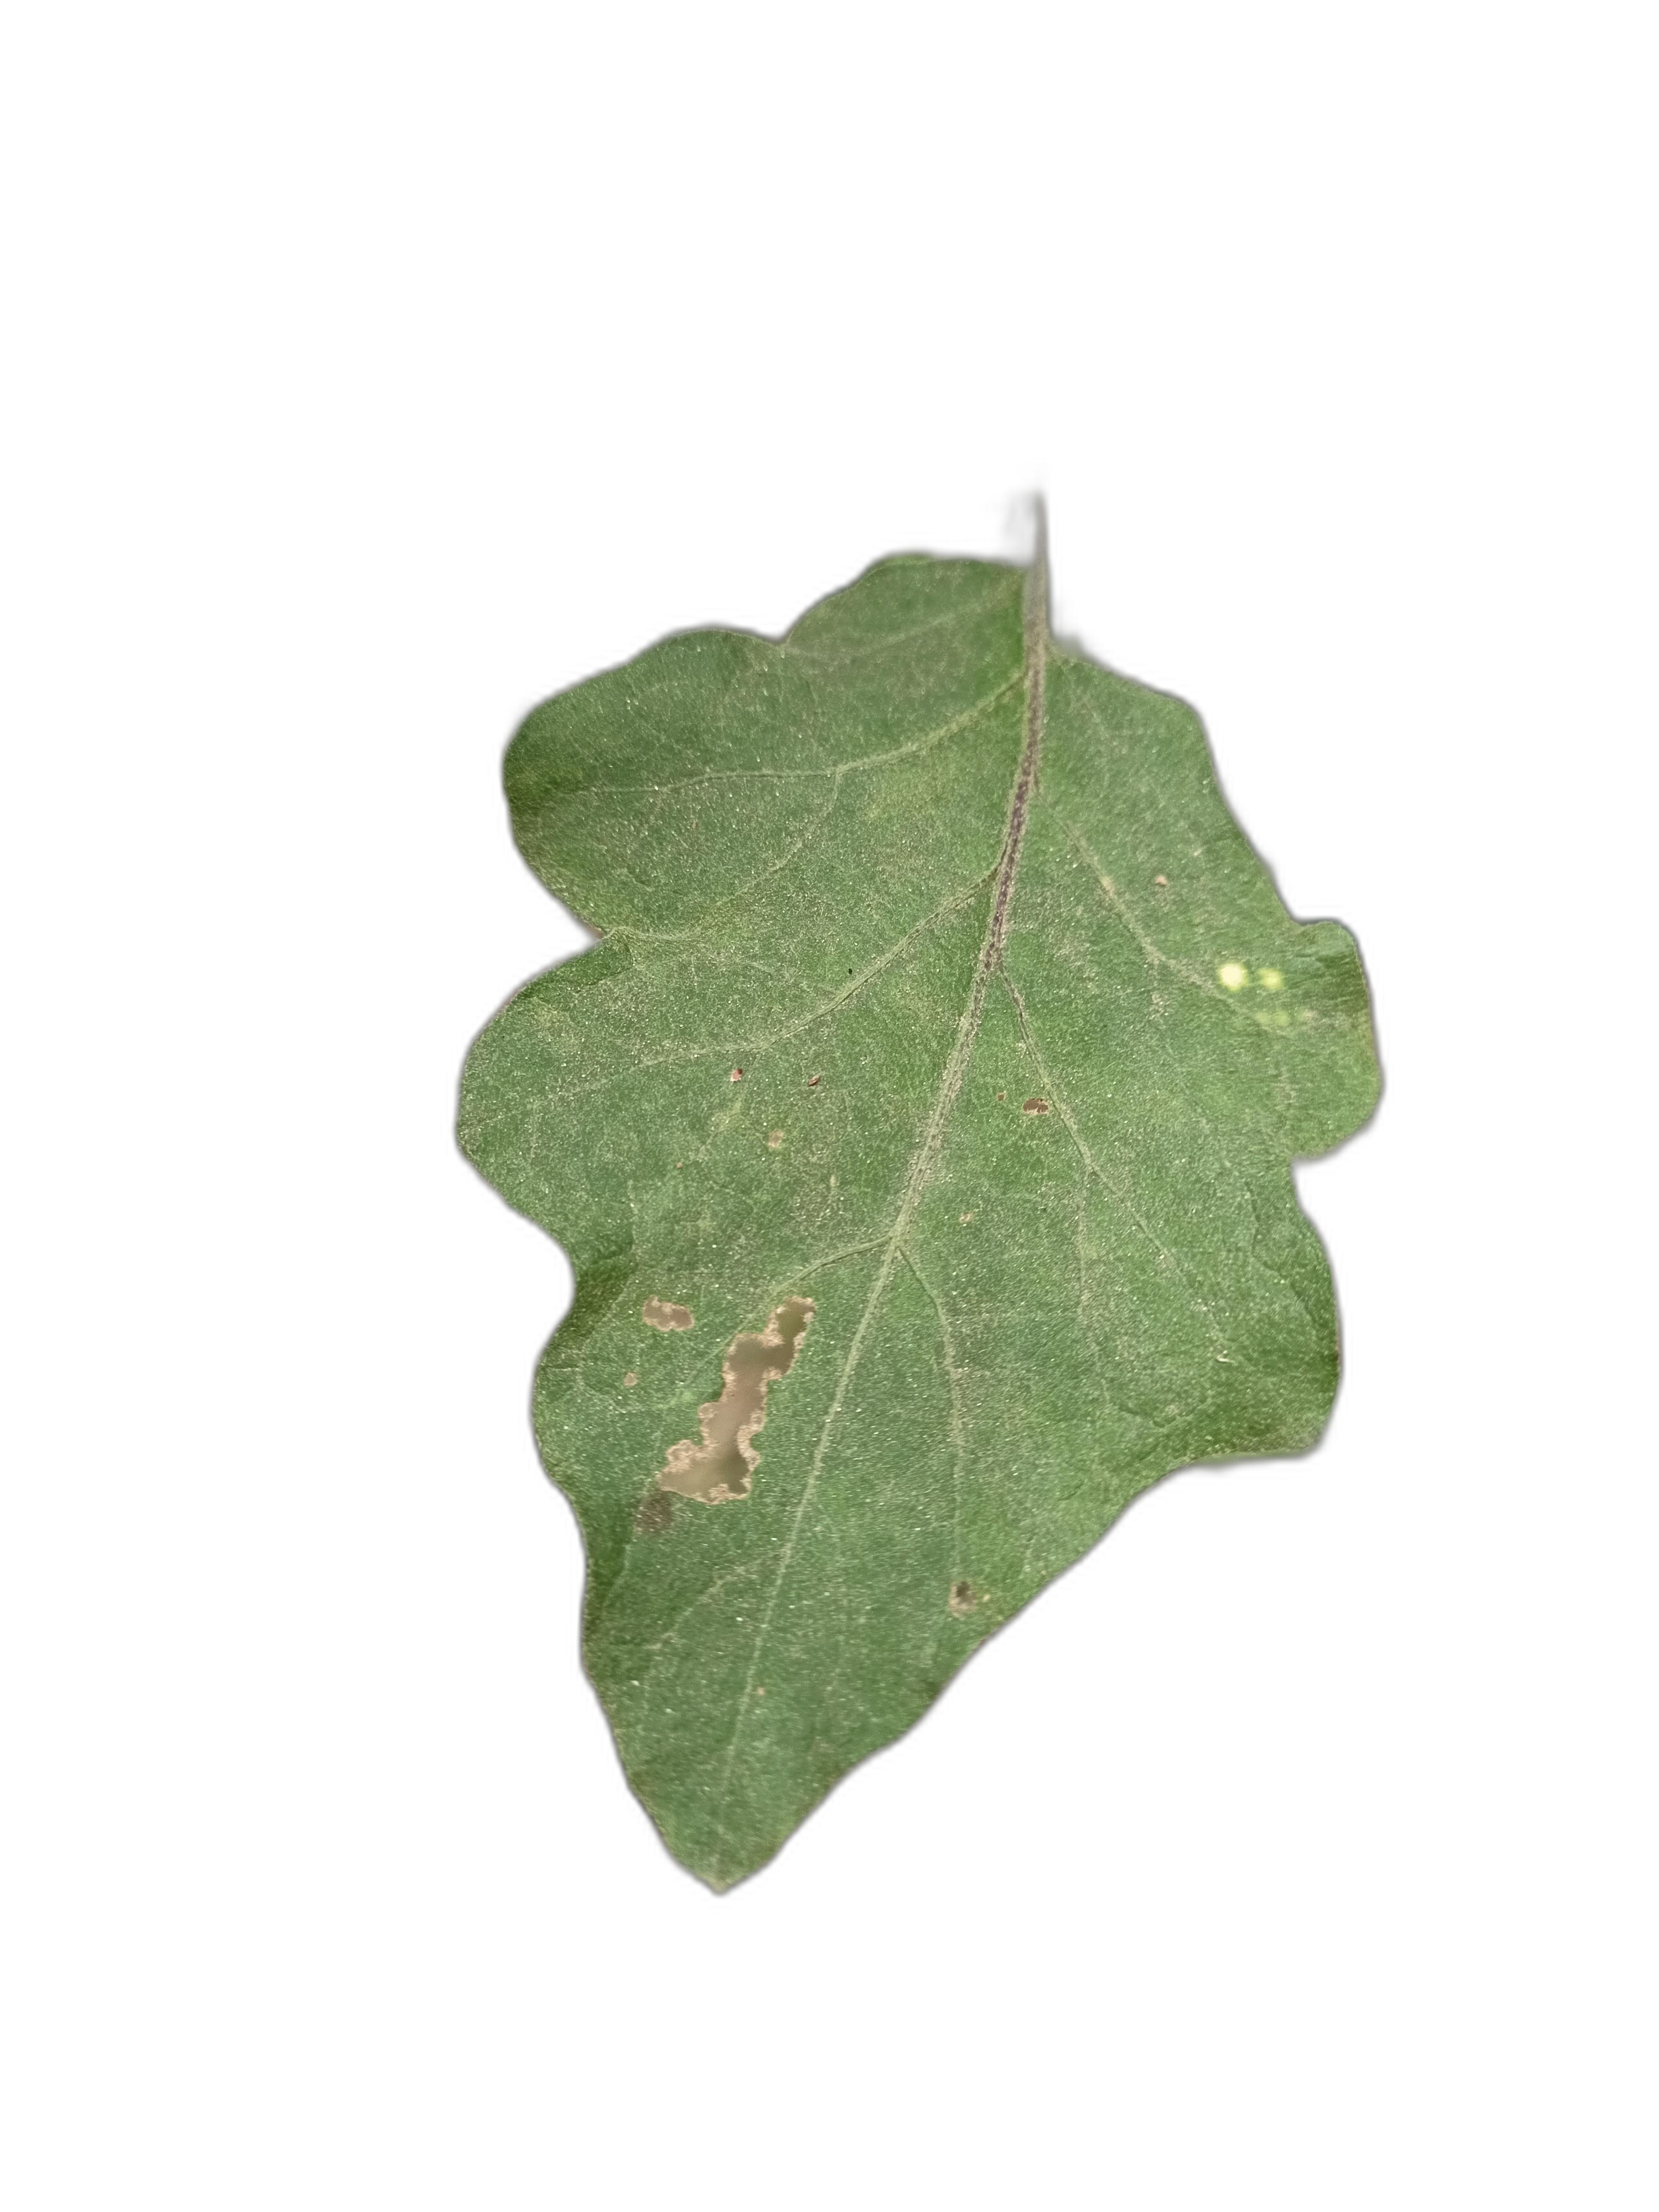
Label: Insect Pest Disease